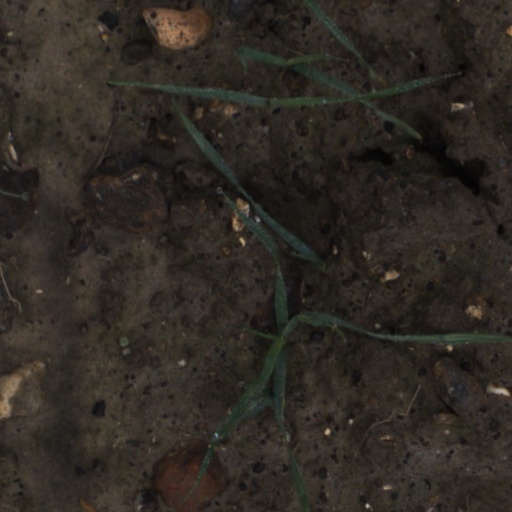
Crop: wheat